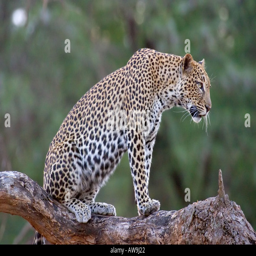
a leopard sitting on a branch